Red supergiant

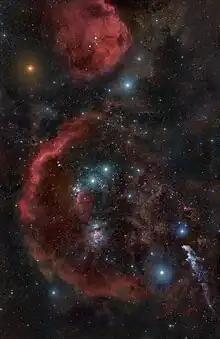
The Orion region showing the red supergiant Betelgeuse

Red supergiants are rare stars, but they are visible at great distance and are often variable so there are a number of well-known naked-eye examples: